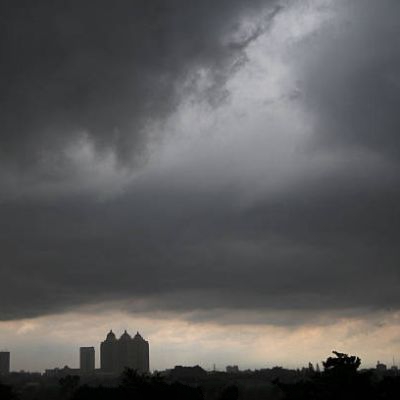
Cloud type: Nimbostratus (Ns)